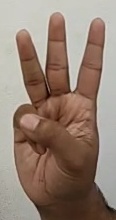
ASL sign: W